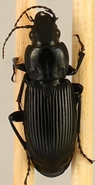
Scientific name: Pterostichus melanarius melanarius
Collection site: Steigerwaldt-Chequamegon NEON (STEI), plot STEI_005